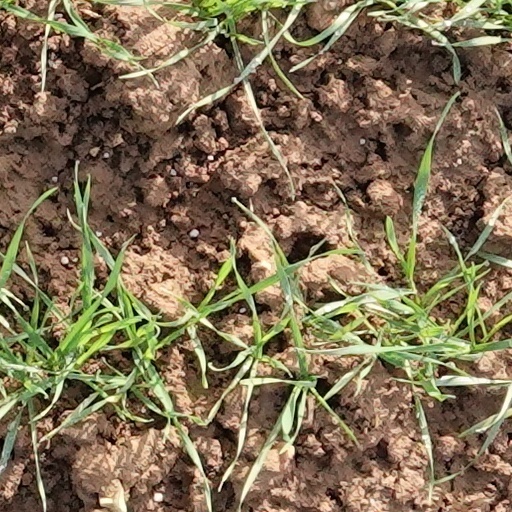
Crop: wheat